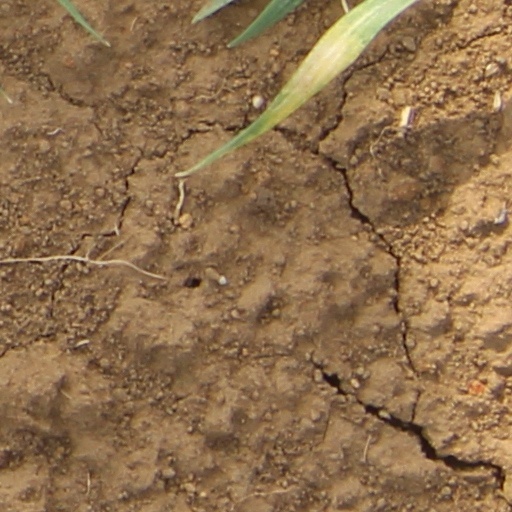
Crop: wheat